History of the Soviet Union (1964–1982)

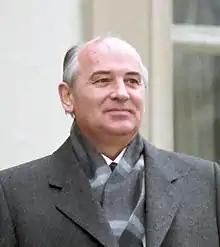
Mikhail Gorbachev, as seen in 1985. Along with Grigory Romanov he was, in contrast to the norm, one of the young members elected to top positions during the Brezhnev Era

After the reshuffling process of the Politburo ended in the mid-to-late 1970, the Soviet leadership evolved into a "gerontocracy", a form of rule in which the rulers are significantly older than most of the adult population.